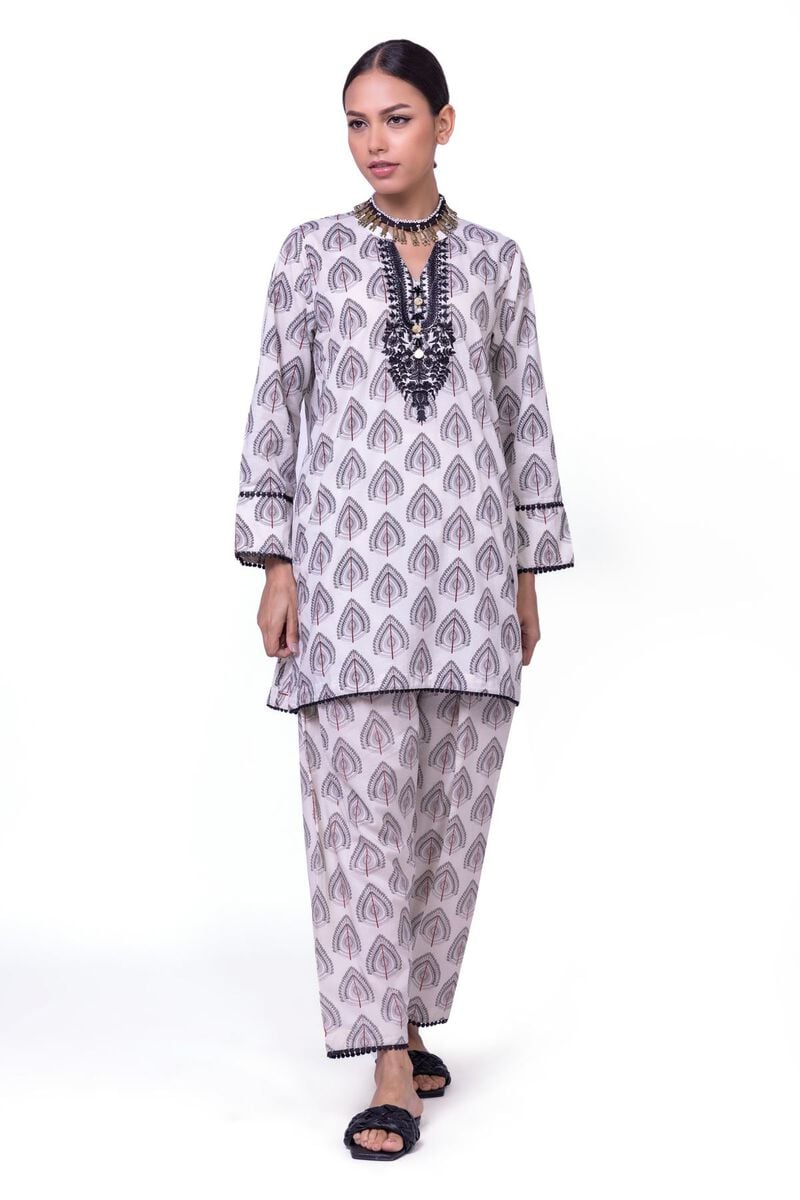
black multi embroidered tunic